Filmfare Award for Best Actor – Kannada

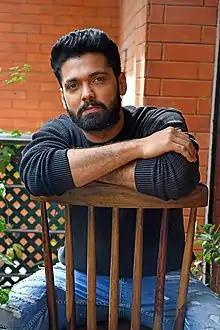
2023 recipient: Rakshit Shetty

The Filmfare Best Actor Award is given by the "Filmfare" magazine as part of its annual Filmfare Awards South for Kannada films The Award was first given in 1972. As of 2021, Rajkumar leads the list with 8 wins followed by Anant Nag with 6 wins.